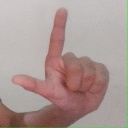
अक्षर: ल